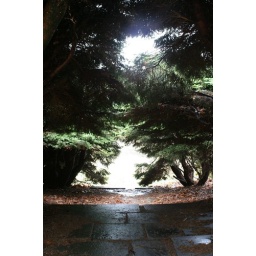
Went to Minute Man National Park with my son on a gray spring day in early April.